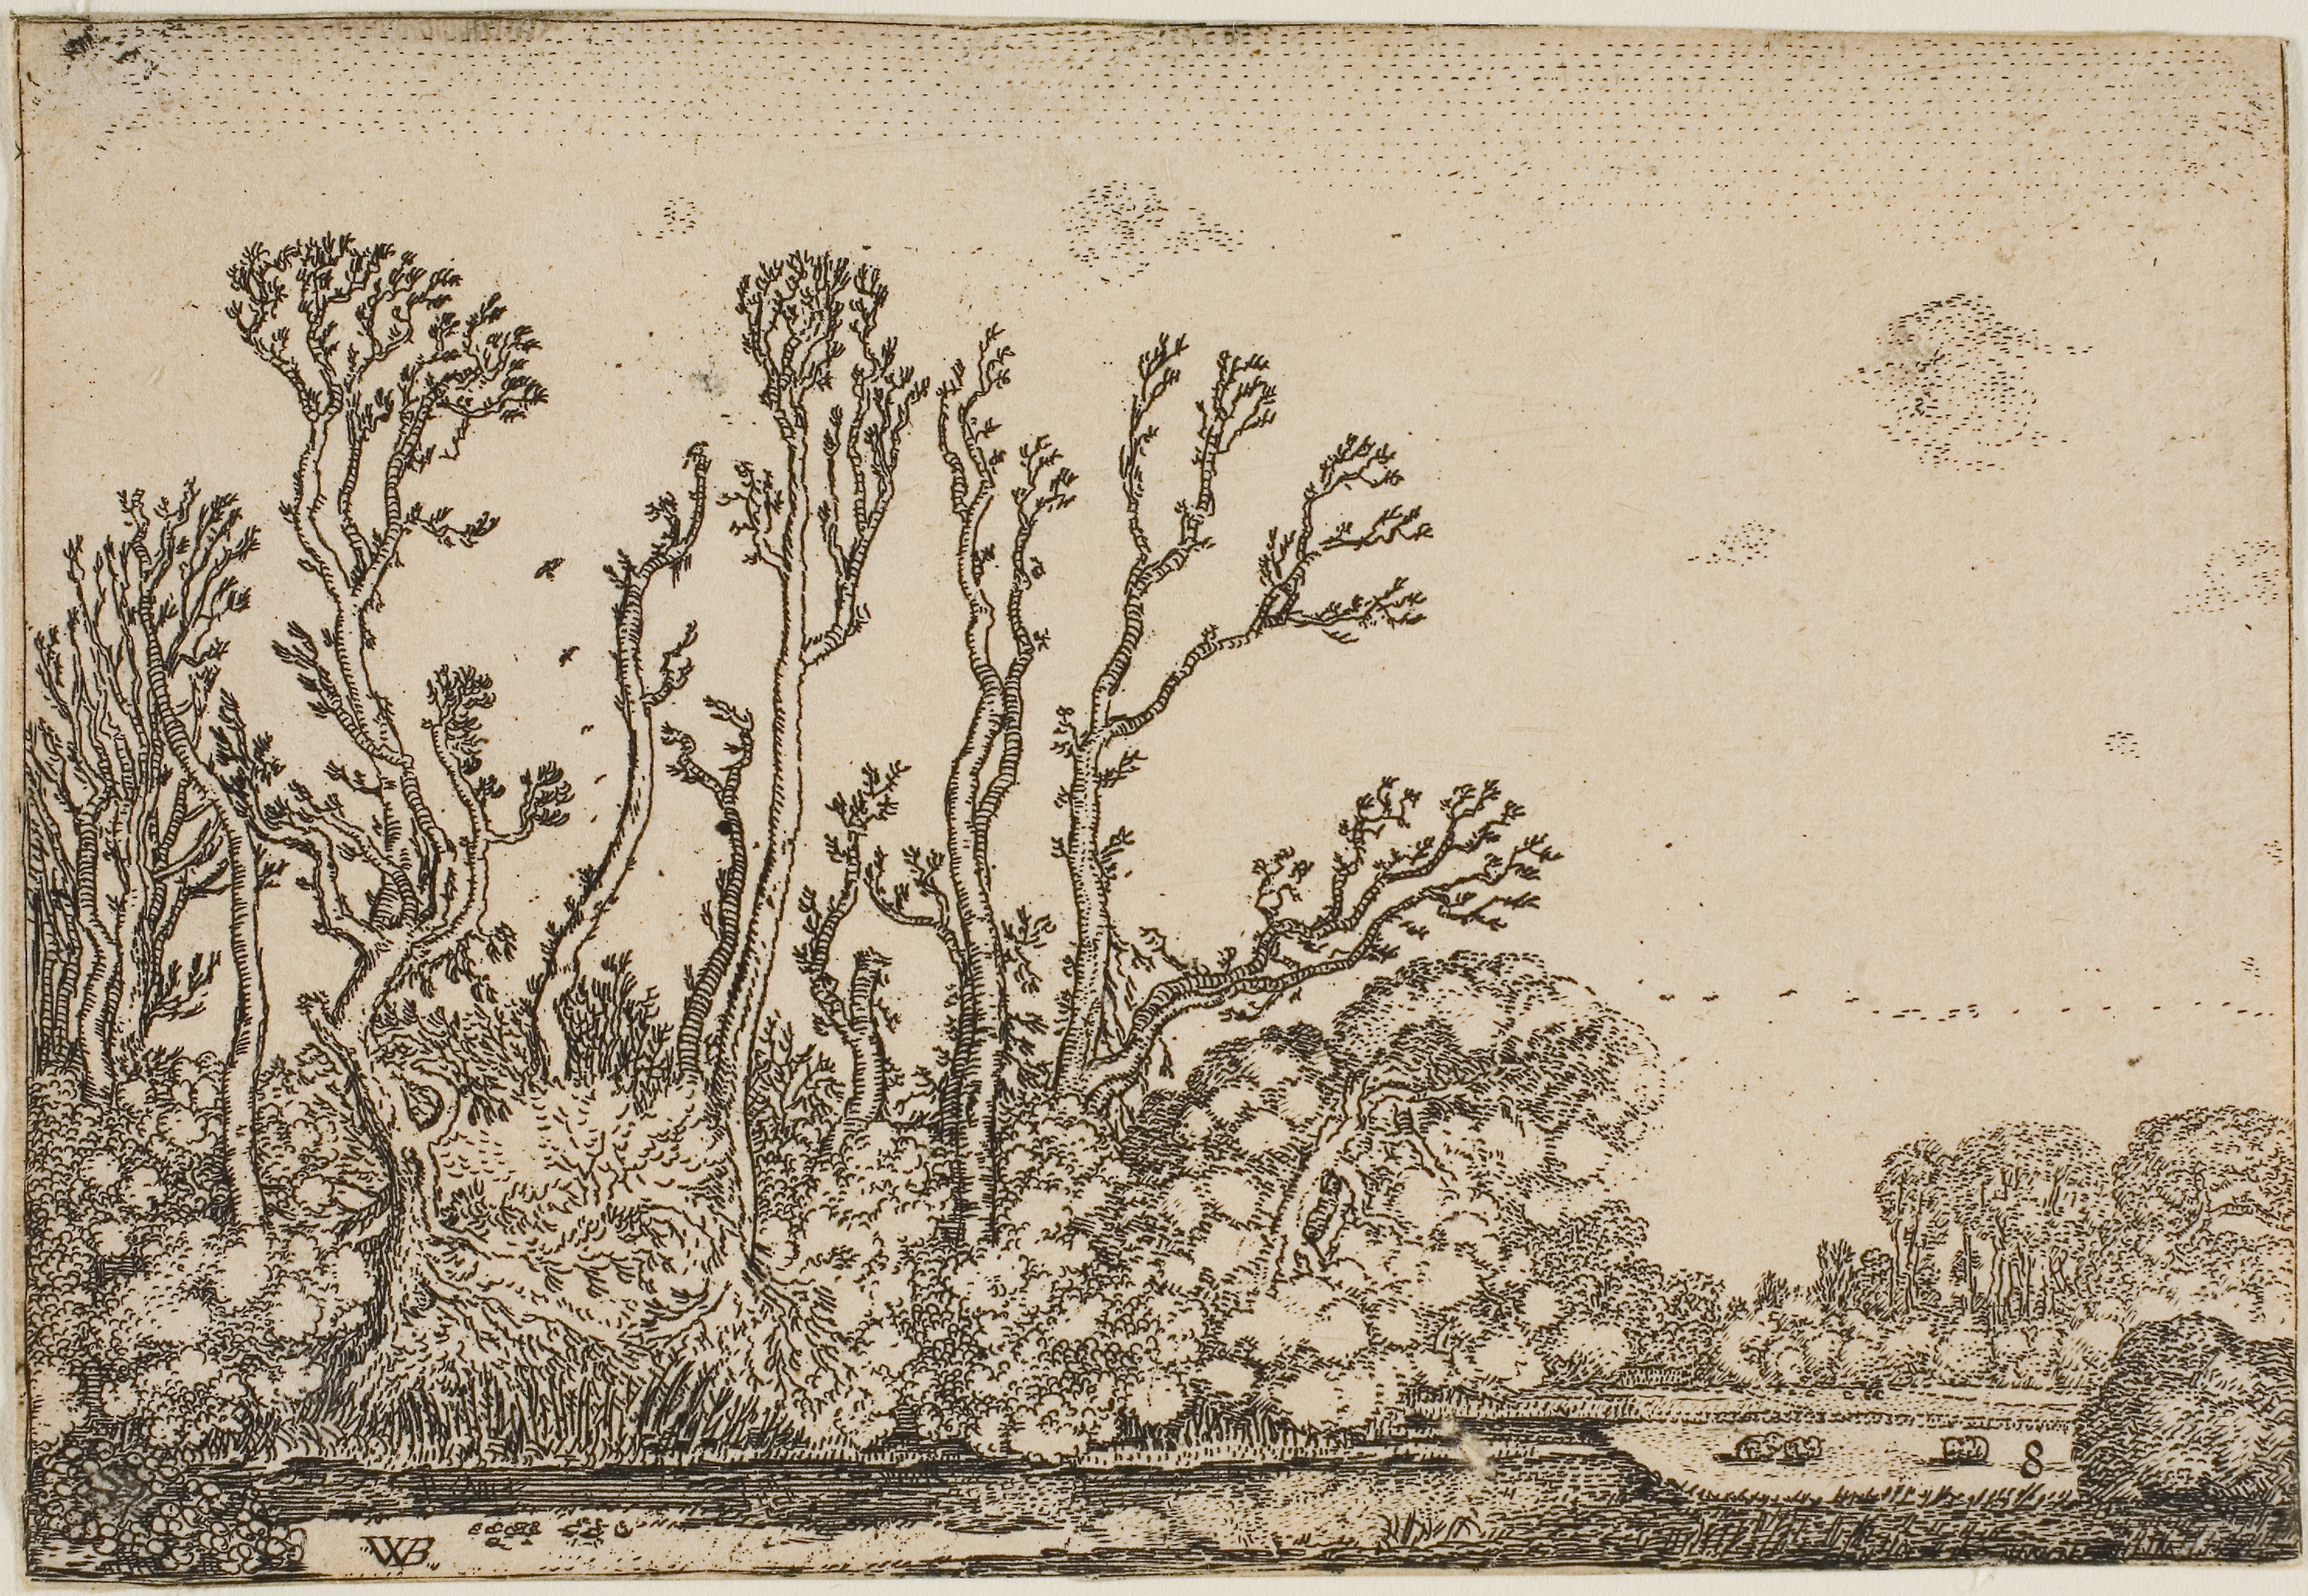
flora, tree, flower, plant, fauna, black and white, flowering plant, art, history, branch, visual arts, printmaking, artwork, illustration